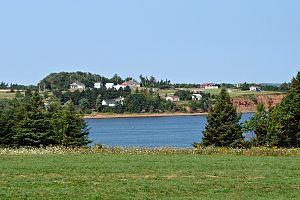
Resort Municipality, officiellement nommé Resort Municipality of Stanley Bridge, Hope River, Bayview, Cavendish and North Rustico, est une municipalité de villégiature dans le comté de Queens sur l'Île-du-Prince-Édouard, au Canada.